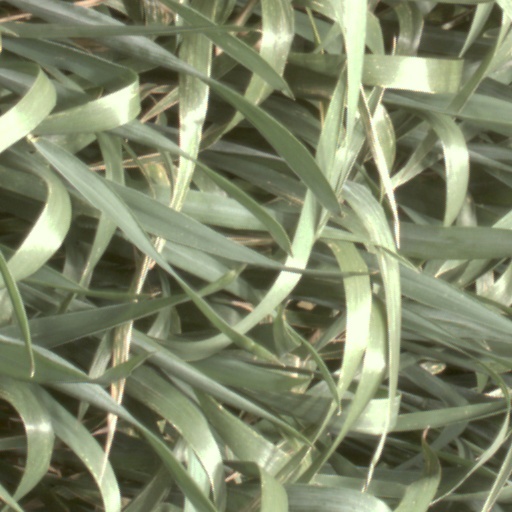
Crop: wheat